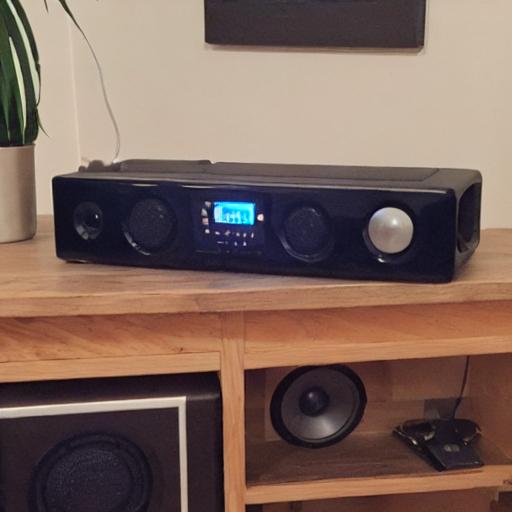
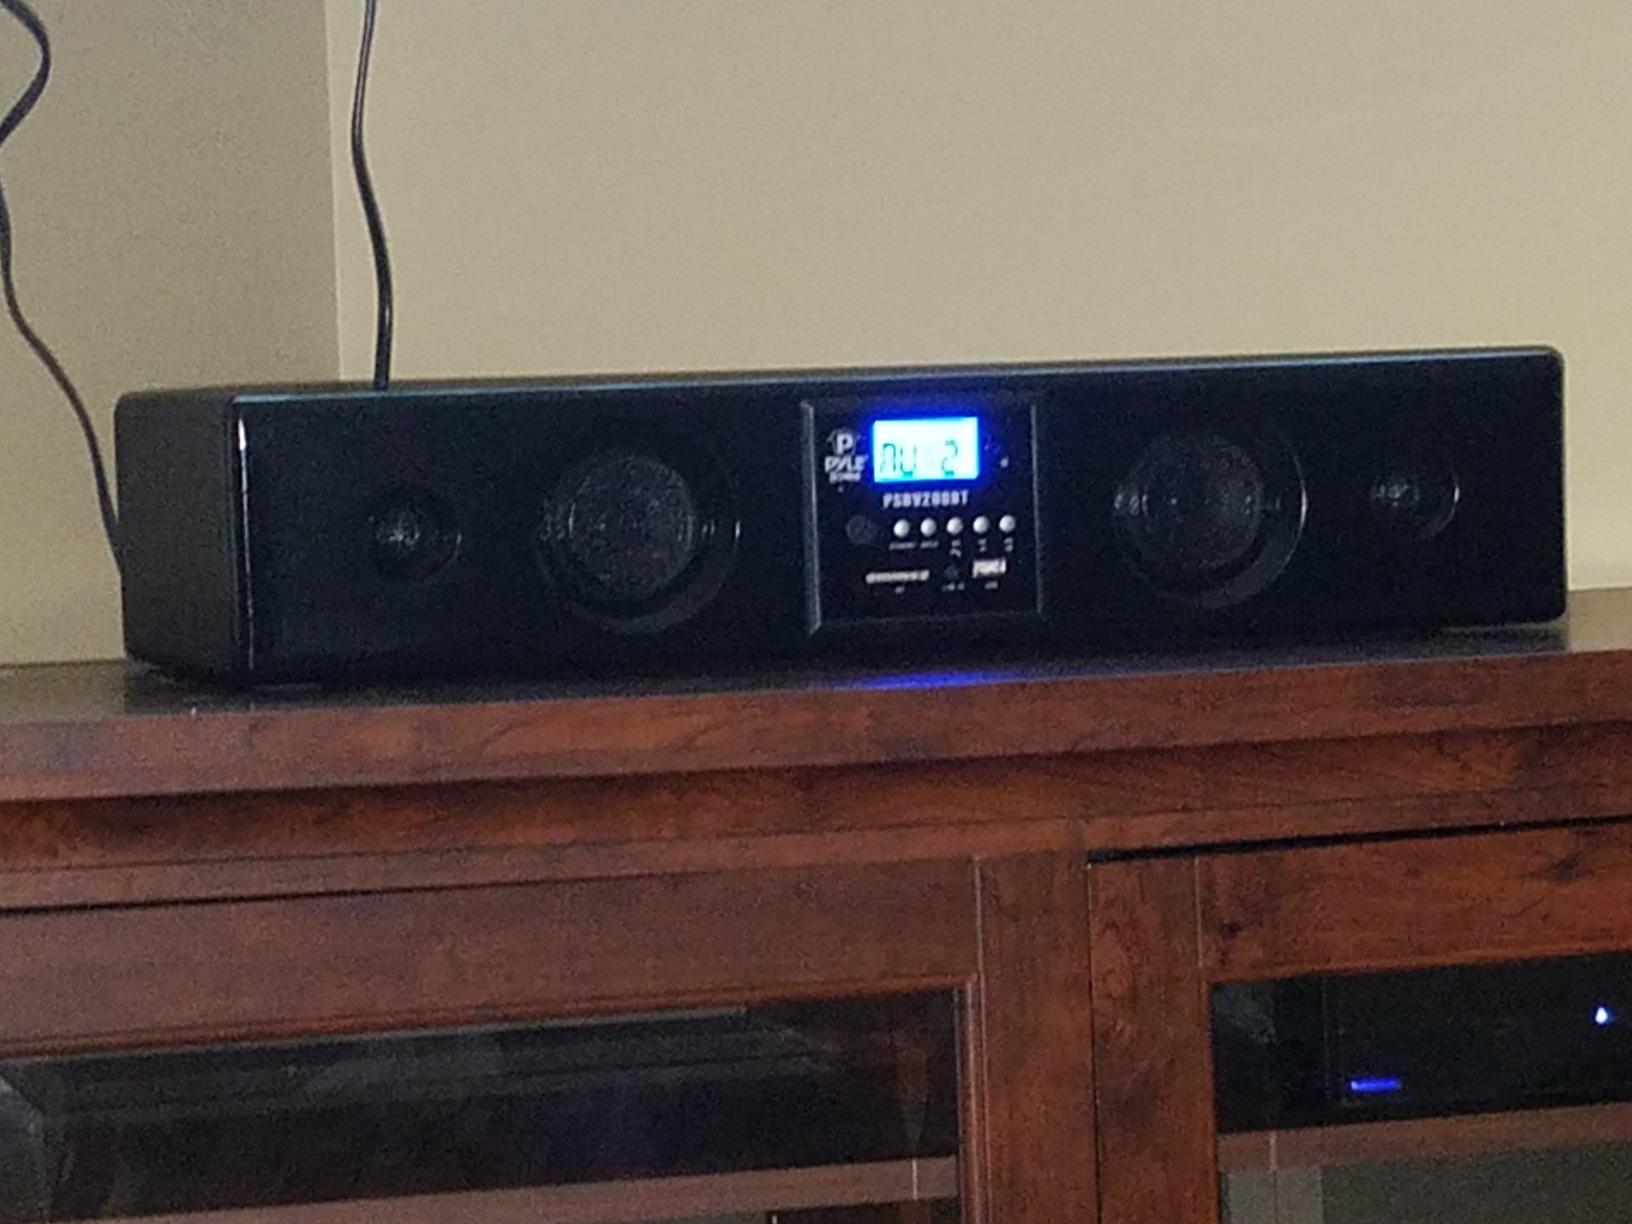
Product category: speaker
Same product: no